Answer in natural language. How many CounterTops are visible in the scene? Choose between the following options: 1, 0, 2, 3 or 4
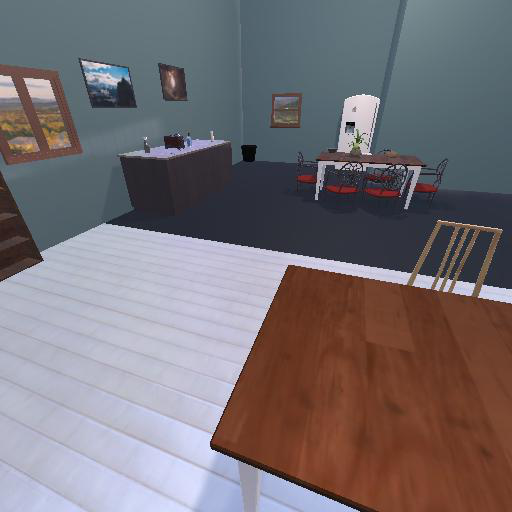
<answer>1</answer>